Official Records of the Union and Confederate Navies

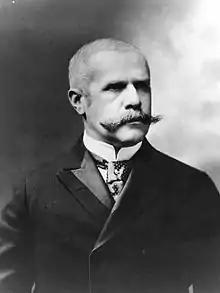
Professor James Russell Soley

The work of preparing for publication of the Official Records of the Union and Confederate Navies in the War of the Rebellion, which was begun 7 July 1884, was organized under the superintendency of Professor James Russell Soley, United States Navy, at that time librarian of the Navy Department, afterwards Assistant Secretary of the Navy. Compilation of the OR was begun in the Library soon after its organization, and was definitely appropriated for by act of July 7, 1884.